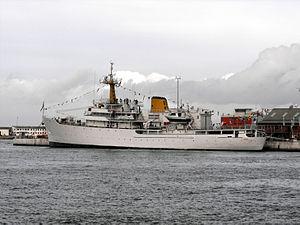
Le SAS Protea (A 324) est un bâtiment hydrographique de la Marine sud-africaine, de classe Hecla construite pour la Royal Navy. Cette cinquième unité a été mise en service le 23 mai 1972.